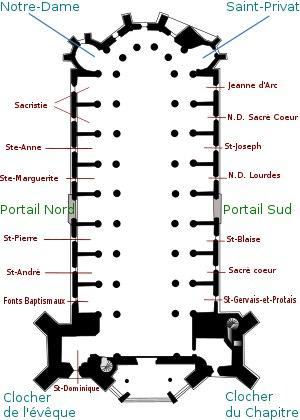
La cathédrale Notre-Dame-et-Saint-Privat de Mende est le siège épiscopal du diocèse de Mende. Située dans le centre-ville de la préfecture de la Lozère, elle est classée monument historique depuis 1906. Il s'agit du seul édifice pleinement gothique de l'ensemble du département.